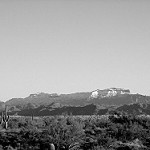
Label: B & W